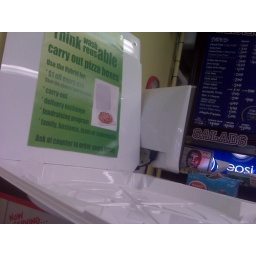
Green pizza boxes @eatatjumbos in Somerville. Reuse them, etc.